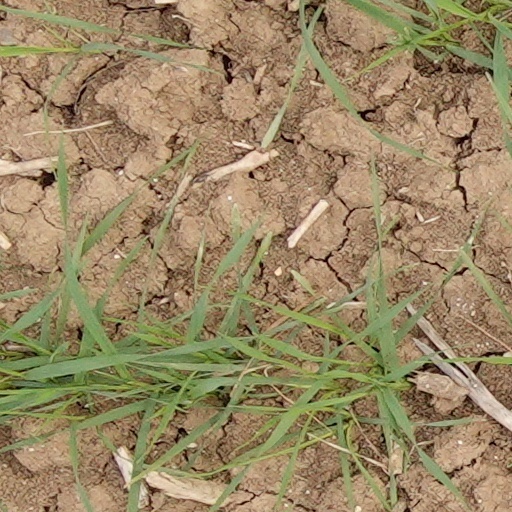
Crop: wheat